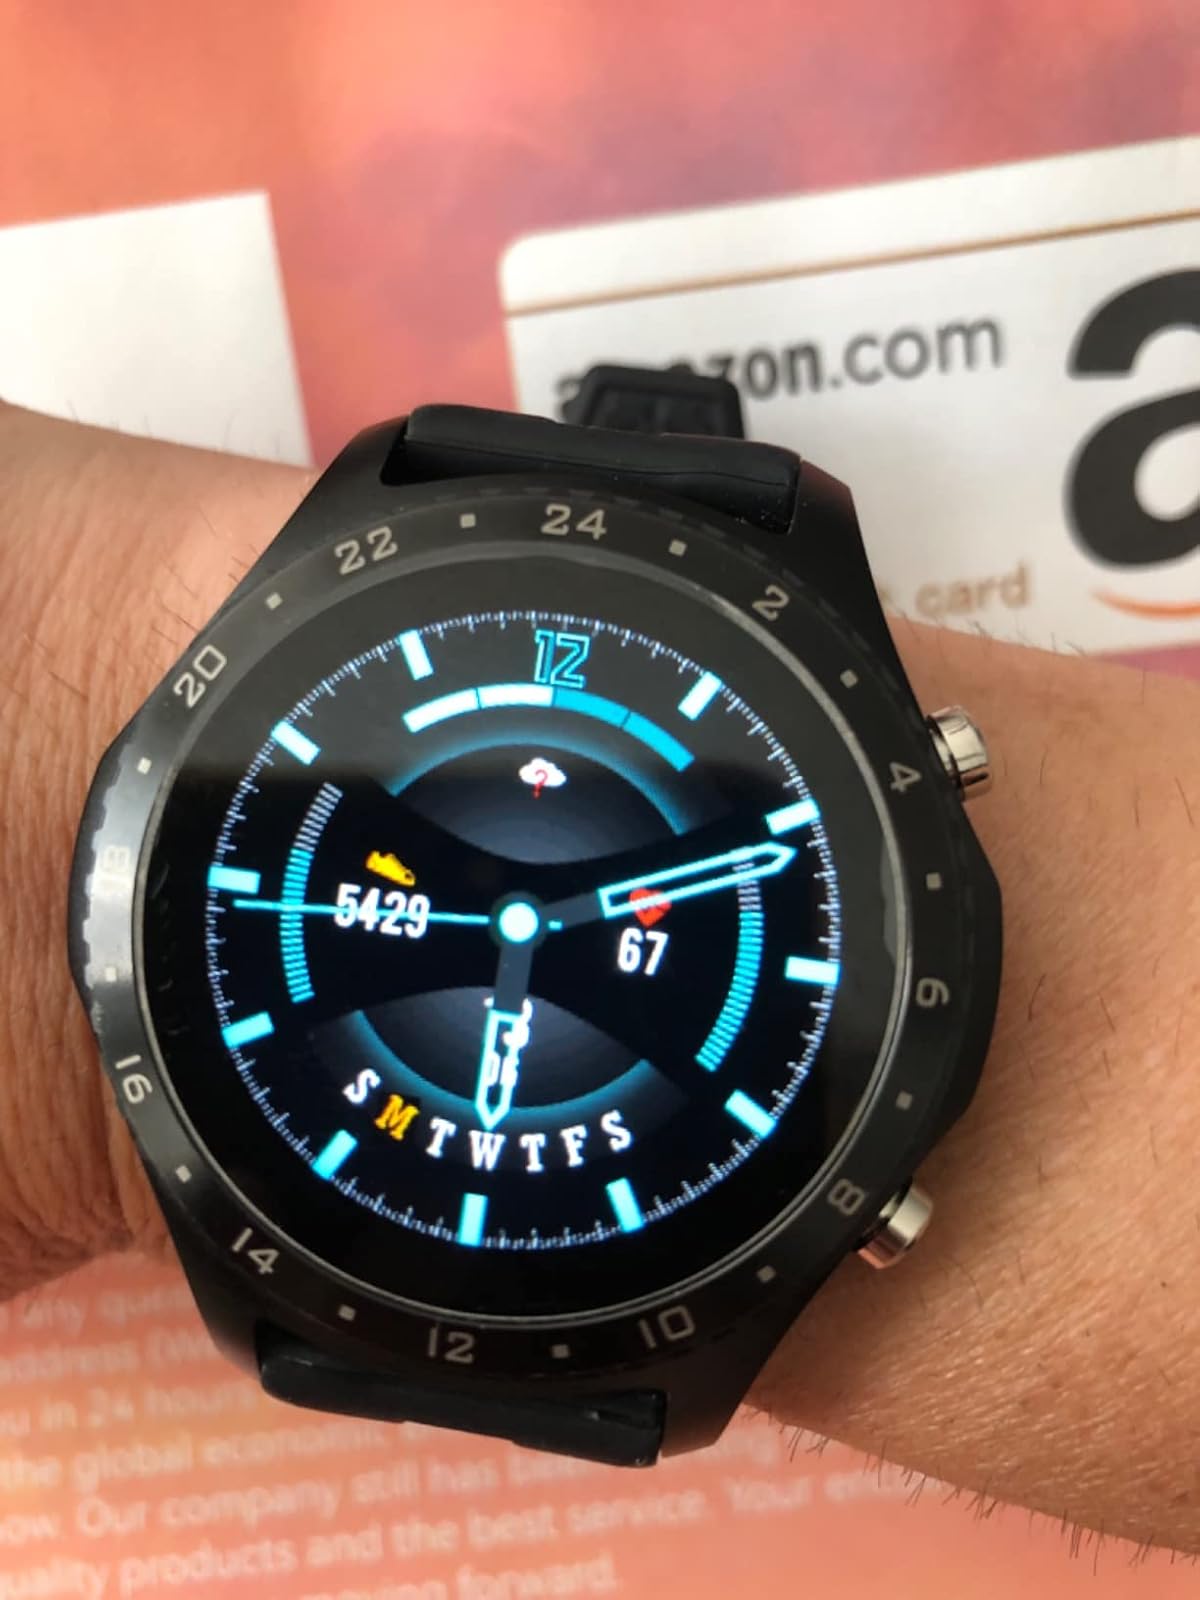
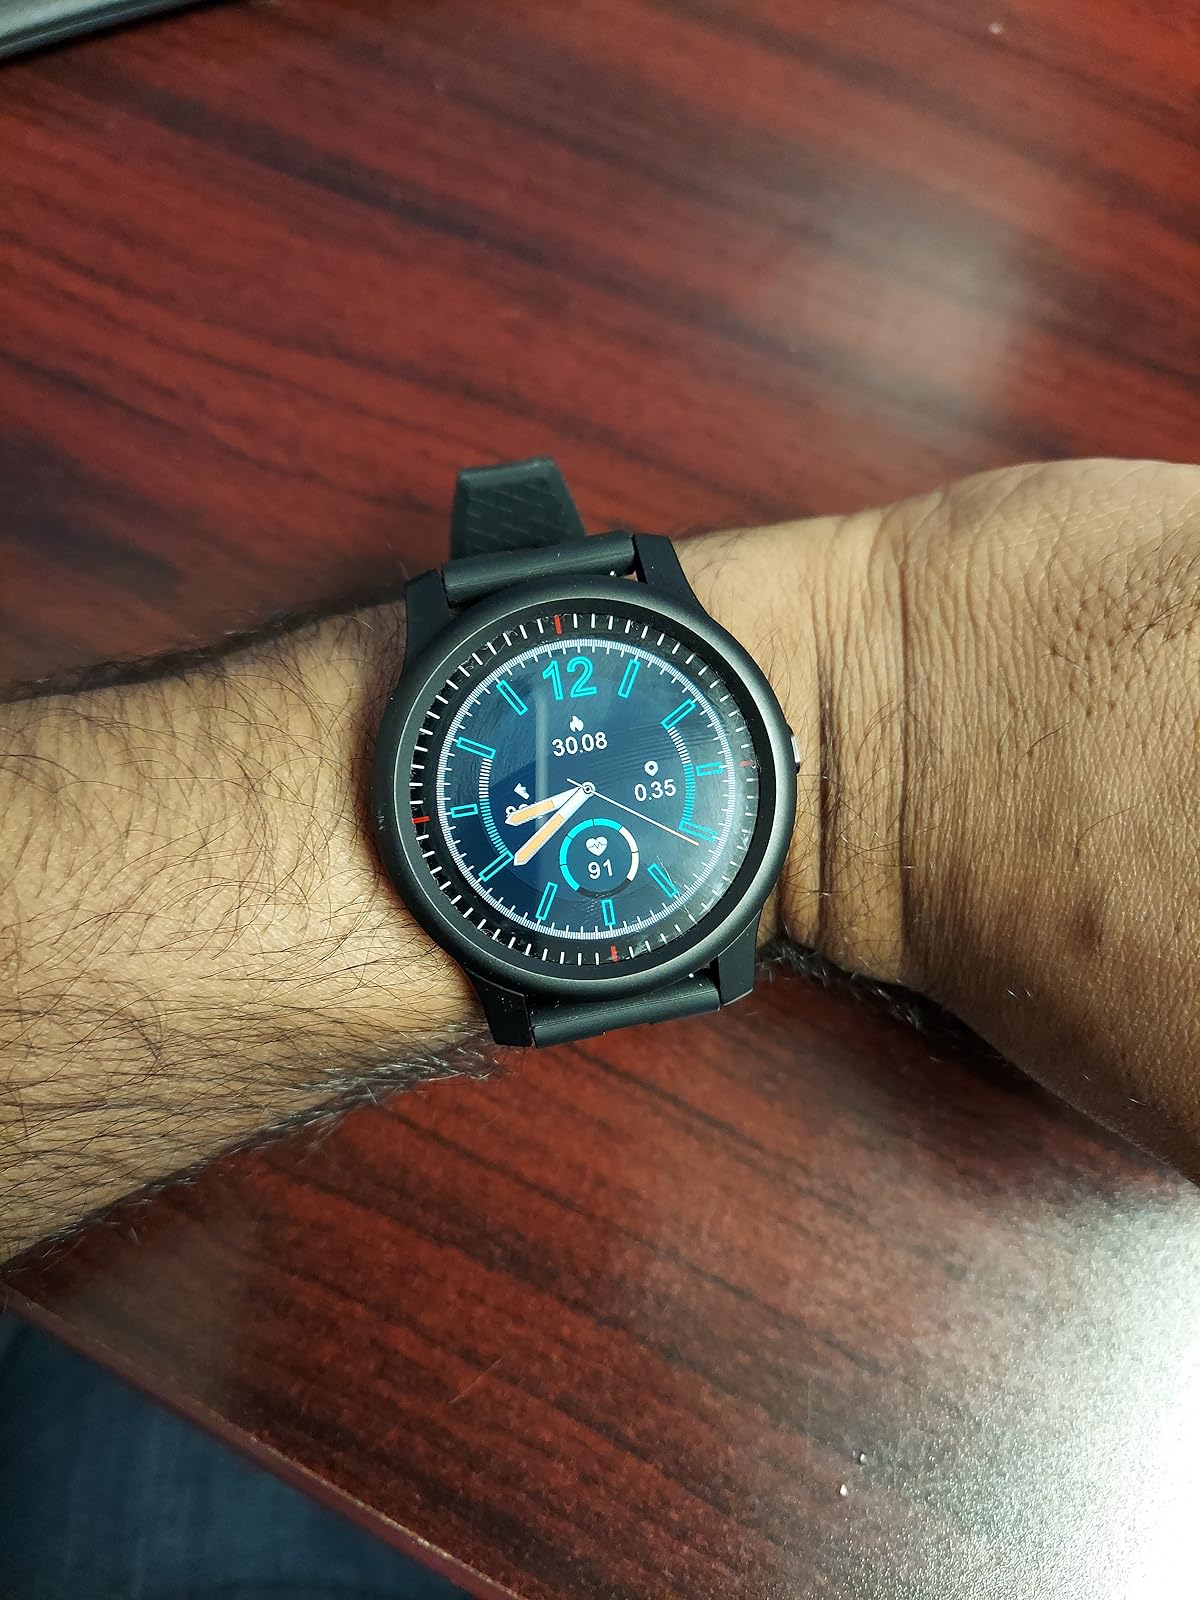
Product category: smartwatch
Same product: no